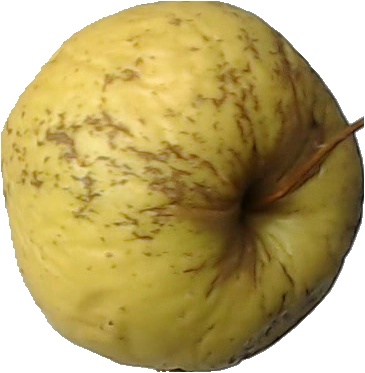
Label: apple_golden_1